Siege of Musa Qala

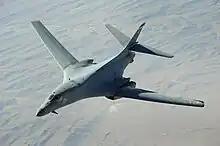
B-1 over Afghanistan

On August 12, Major Johannesen announced to the garrison that they would be evacuating their exposed position, much to the soldiers' relief. British General David Richards, who had taken command of the ISAF on August 1, had expressed his dissatisfaction with the "platoon house" strategy. However, the local authorities feared that Musa Qala would fall to the Taliban, and the Helmand governor appealed to the prime minister of Afghanistan. Under political pressure, the ISAF presence was prolonged, much to the puzzlement of the ISAF garrison, who observed that the danger posed to casualty evacuation helicopters meant that coalition patrols in the town had been curtailed, leaving it completely under Taliban control, except for the district centre.